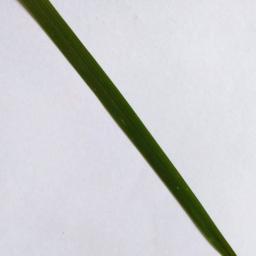
Label: Rice___Healthy